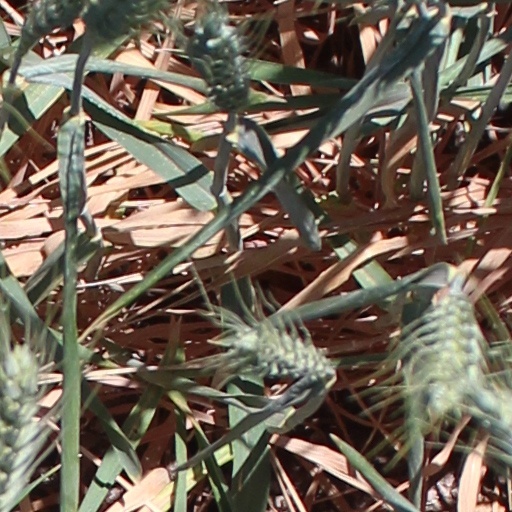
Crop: wheat